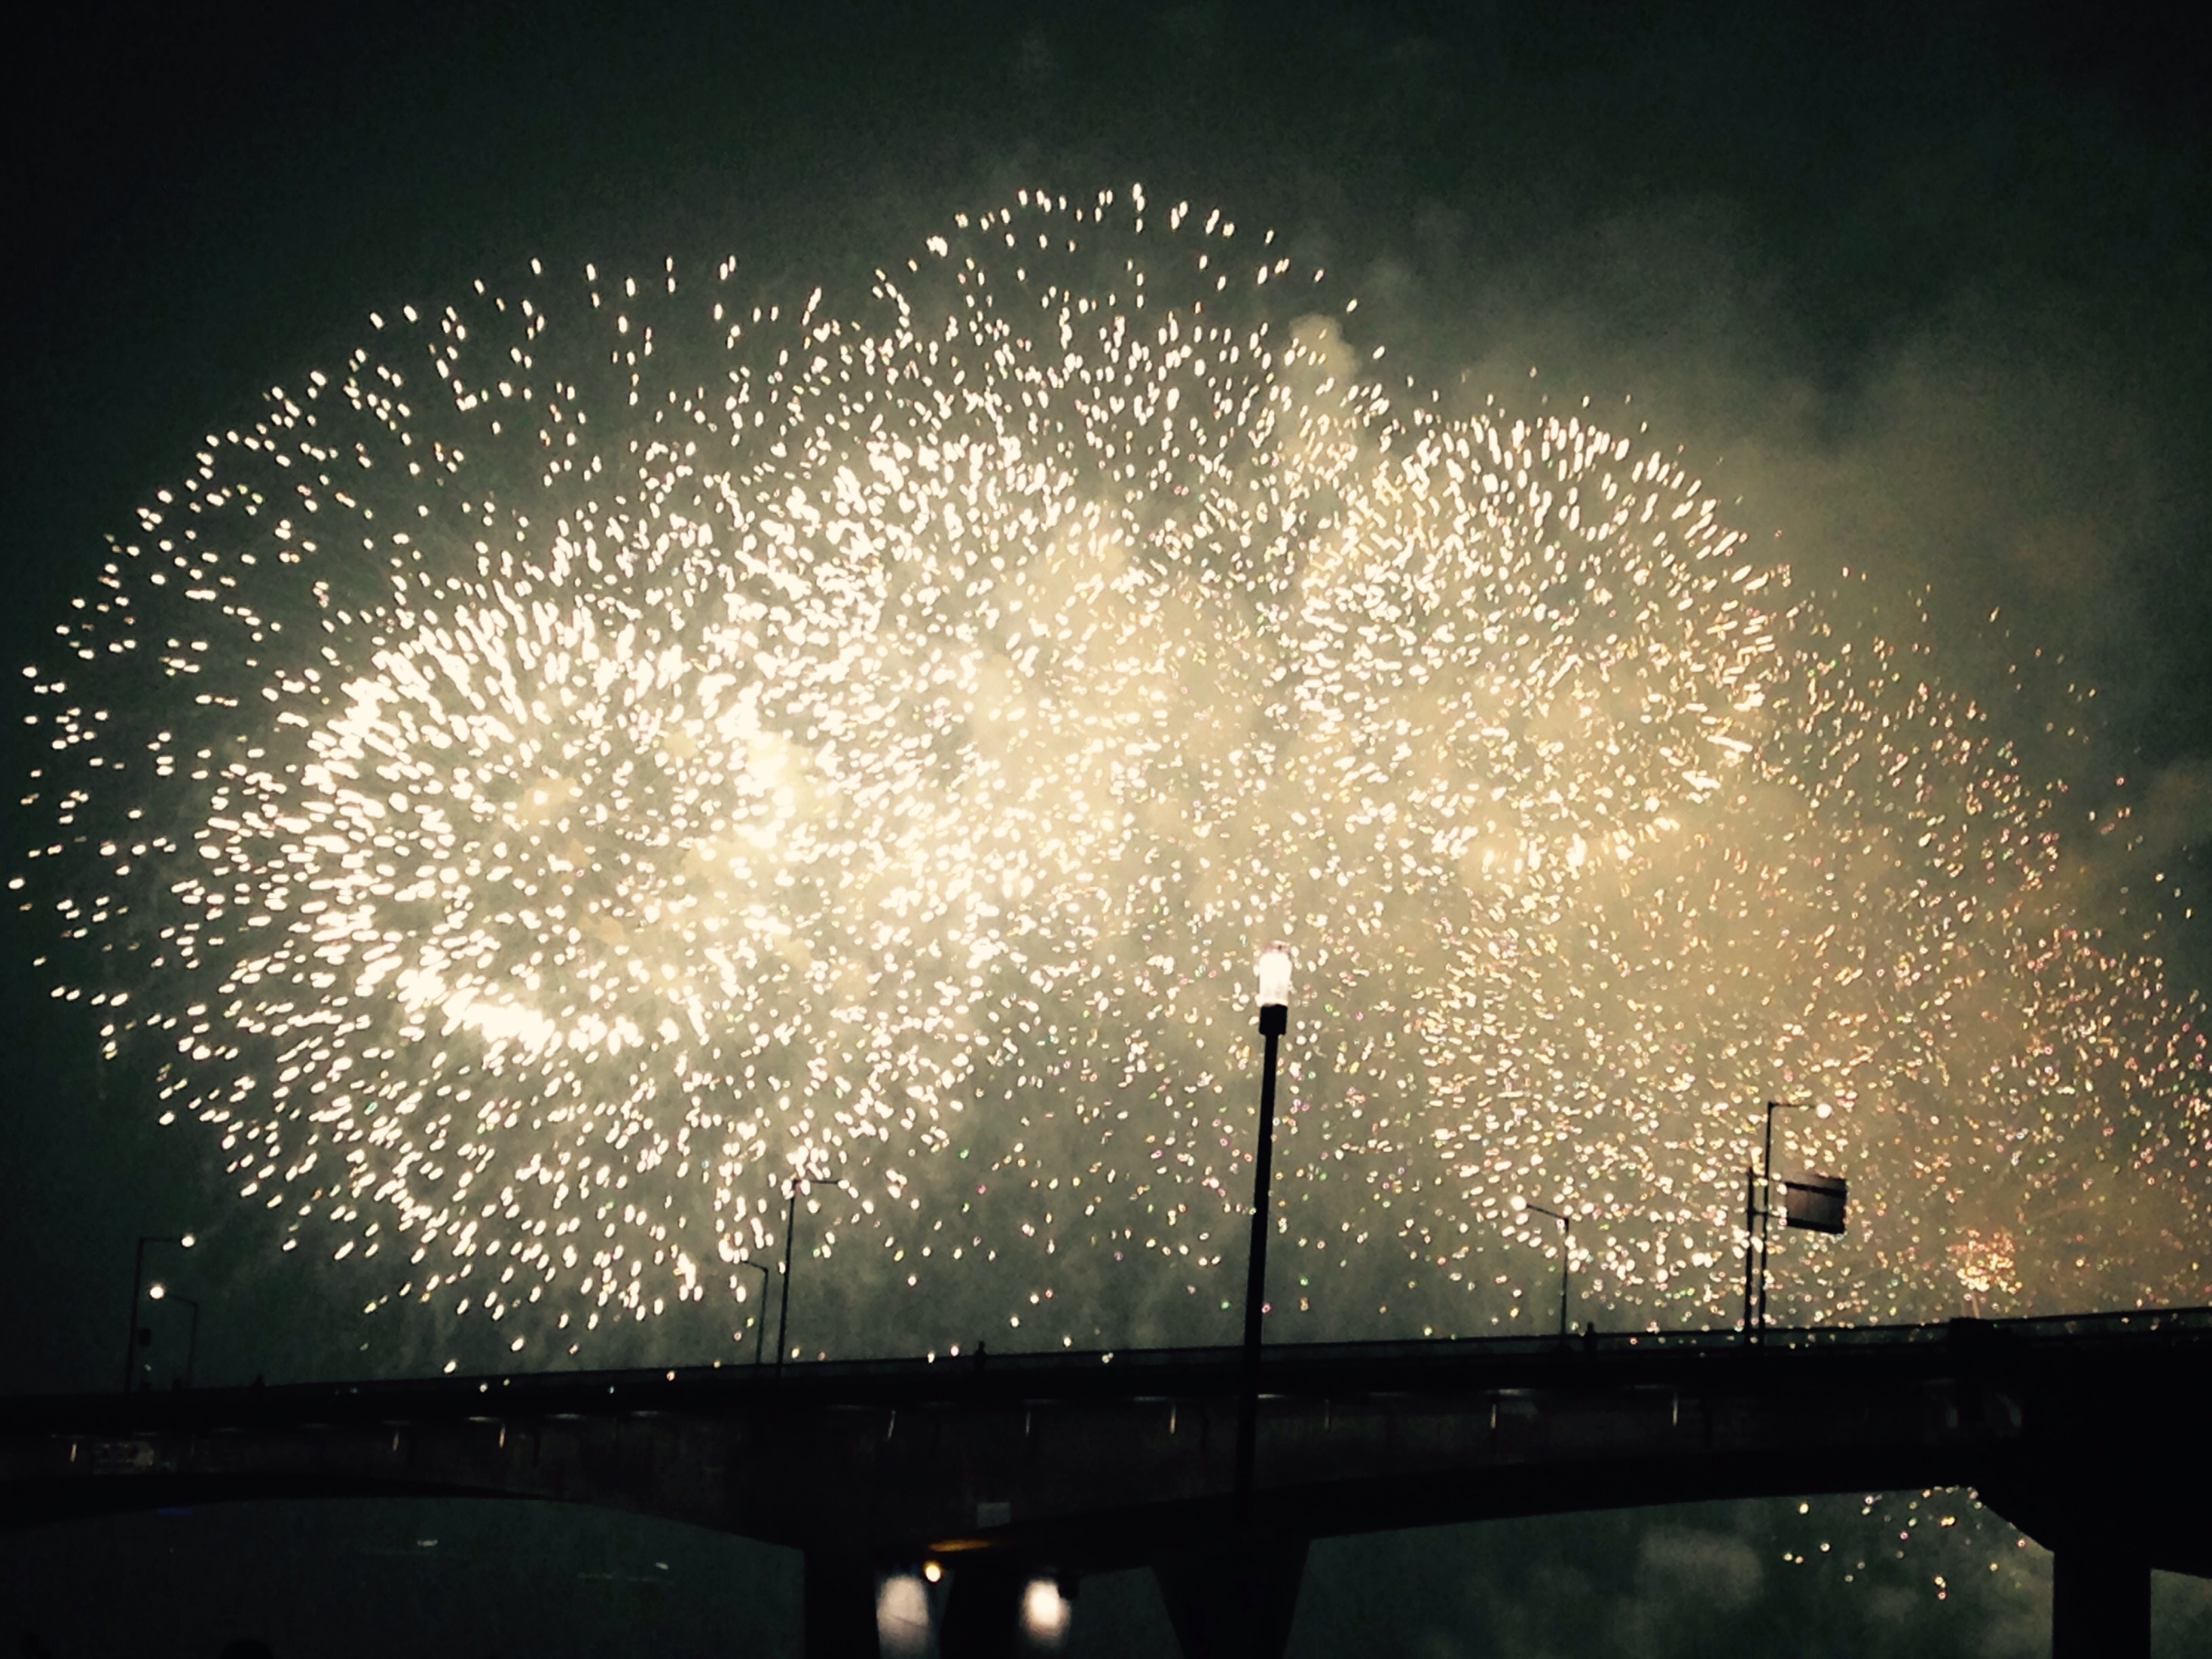
night, recreation, fireworks, event, outdoor recreation